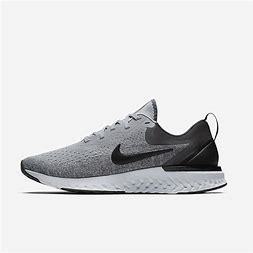
Brand: Nike
Model: Odyssey React